Ernie O'Malley

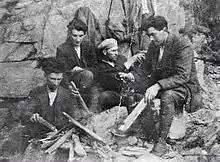
"Black and white photograph of a group of four IRA men in civilian clothing, one wearing a cap; they appear to be cooking in a rural location, as a large amount of wood can be seen in the foreground"

In mid-1919, O'Malley found himself in trouble with Collins for administering the new oath of allegiance to the Irish Republic to a company of IRA men in Santry, County Dublin. Collins had shown him the wording of this oath but it had not yet been officially approved by GHQ. While Collins valued O'Malley’s work, the latter never overcame the negative initial impression he formed of Collins; nonetheless, his relationship with his superior was one of trust. Collins later sent O'Malley to London, where he once again dressed in British Army uniform to purchase a small number of revolvers and ammunition.